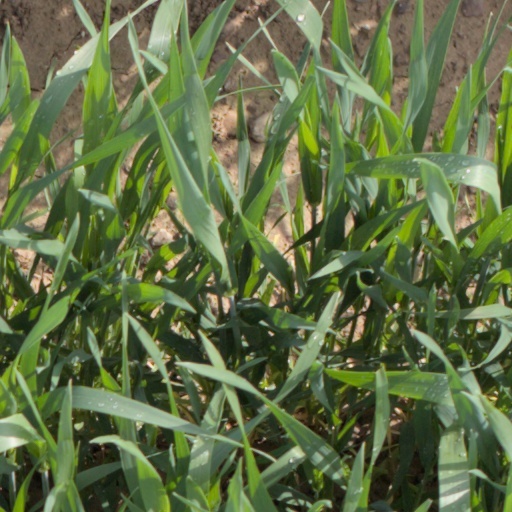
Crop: wheat